Wheelbarrow

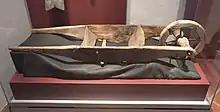
Europe's oldest surviving wheelbarrow, from Ingolstadt, ca. 1537

A wheelbarrow is a small hand-propelled load-bearing vehicle, usually with just one wheel, designed to be pushed and guided by a single person using two handles at the rear. The term "wheelbarrow" is made of two words: "wheel" and "barrow." "Barrow" is a derivation of the Old English "barew" which was a device used for carrying loads.